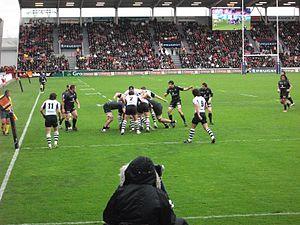
22e journee Stade Toulousain Brive
Le Championnat de France de rugby à XV 2010-2011 ou Top 14 2010-2011 est la saison 2010-2011 du Championnat de France de rugby à XV, il oppose les quatorze meilleures équipes françaises de rugby à XV. Le championnat débute le 13 août 2010 pour s'achever par une finale fixée au 4 juin 2011 au Stade de France.